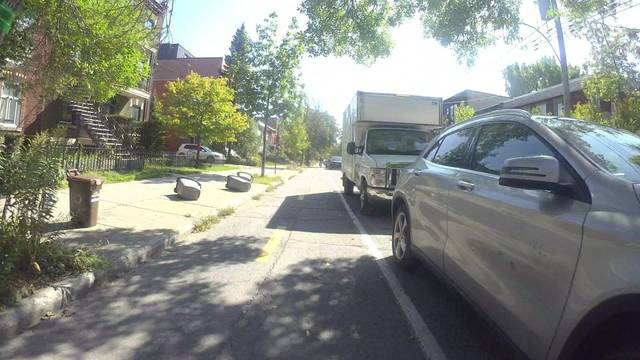
Region: Canada
Coordinates: 45.541, -73.612